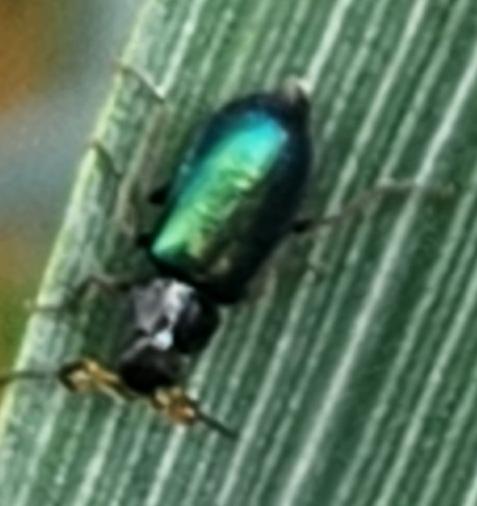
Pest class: predators